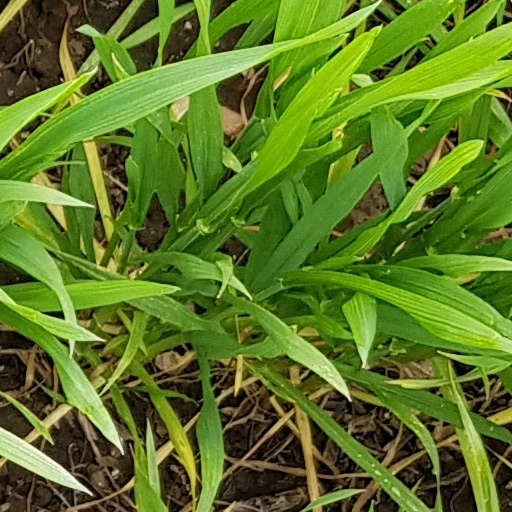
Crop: wheat